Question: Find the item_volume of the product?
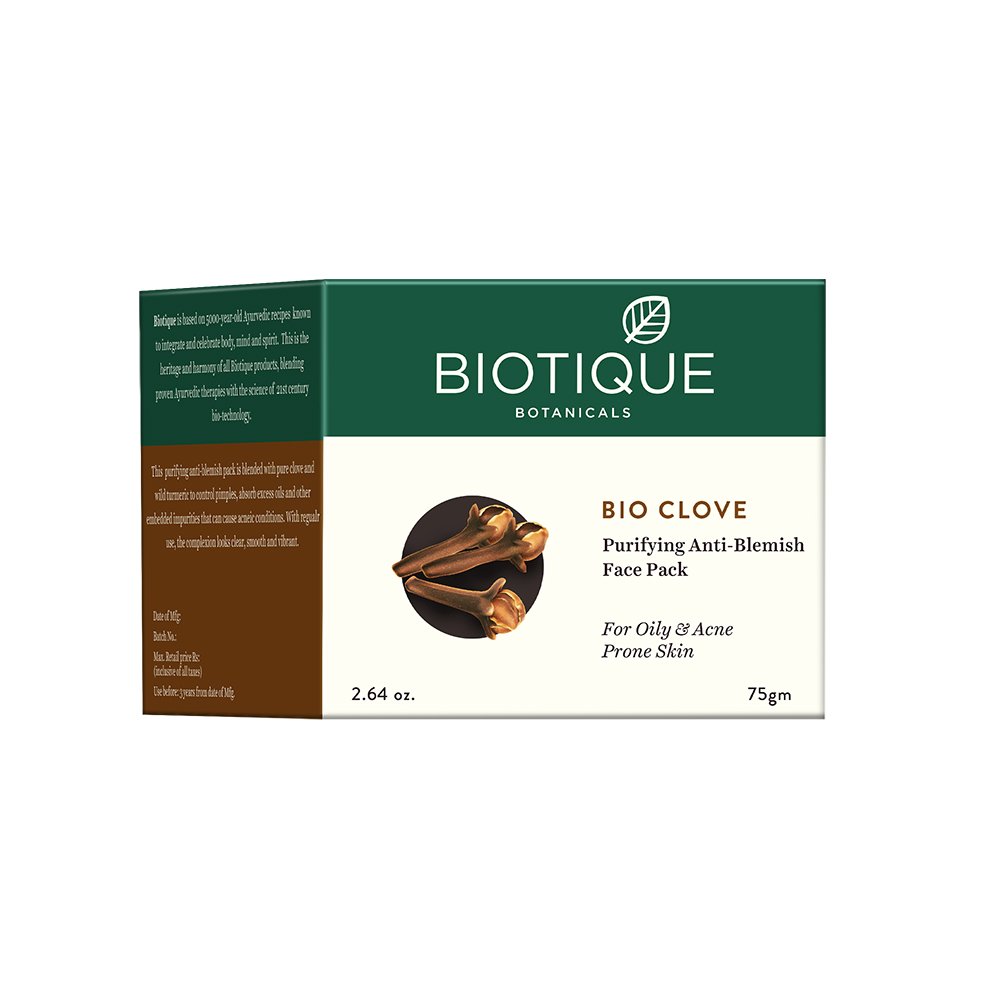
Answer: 2.64 ounce